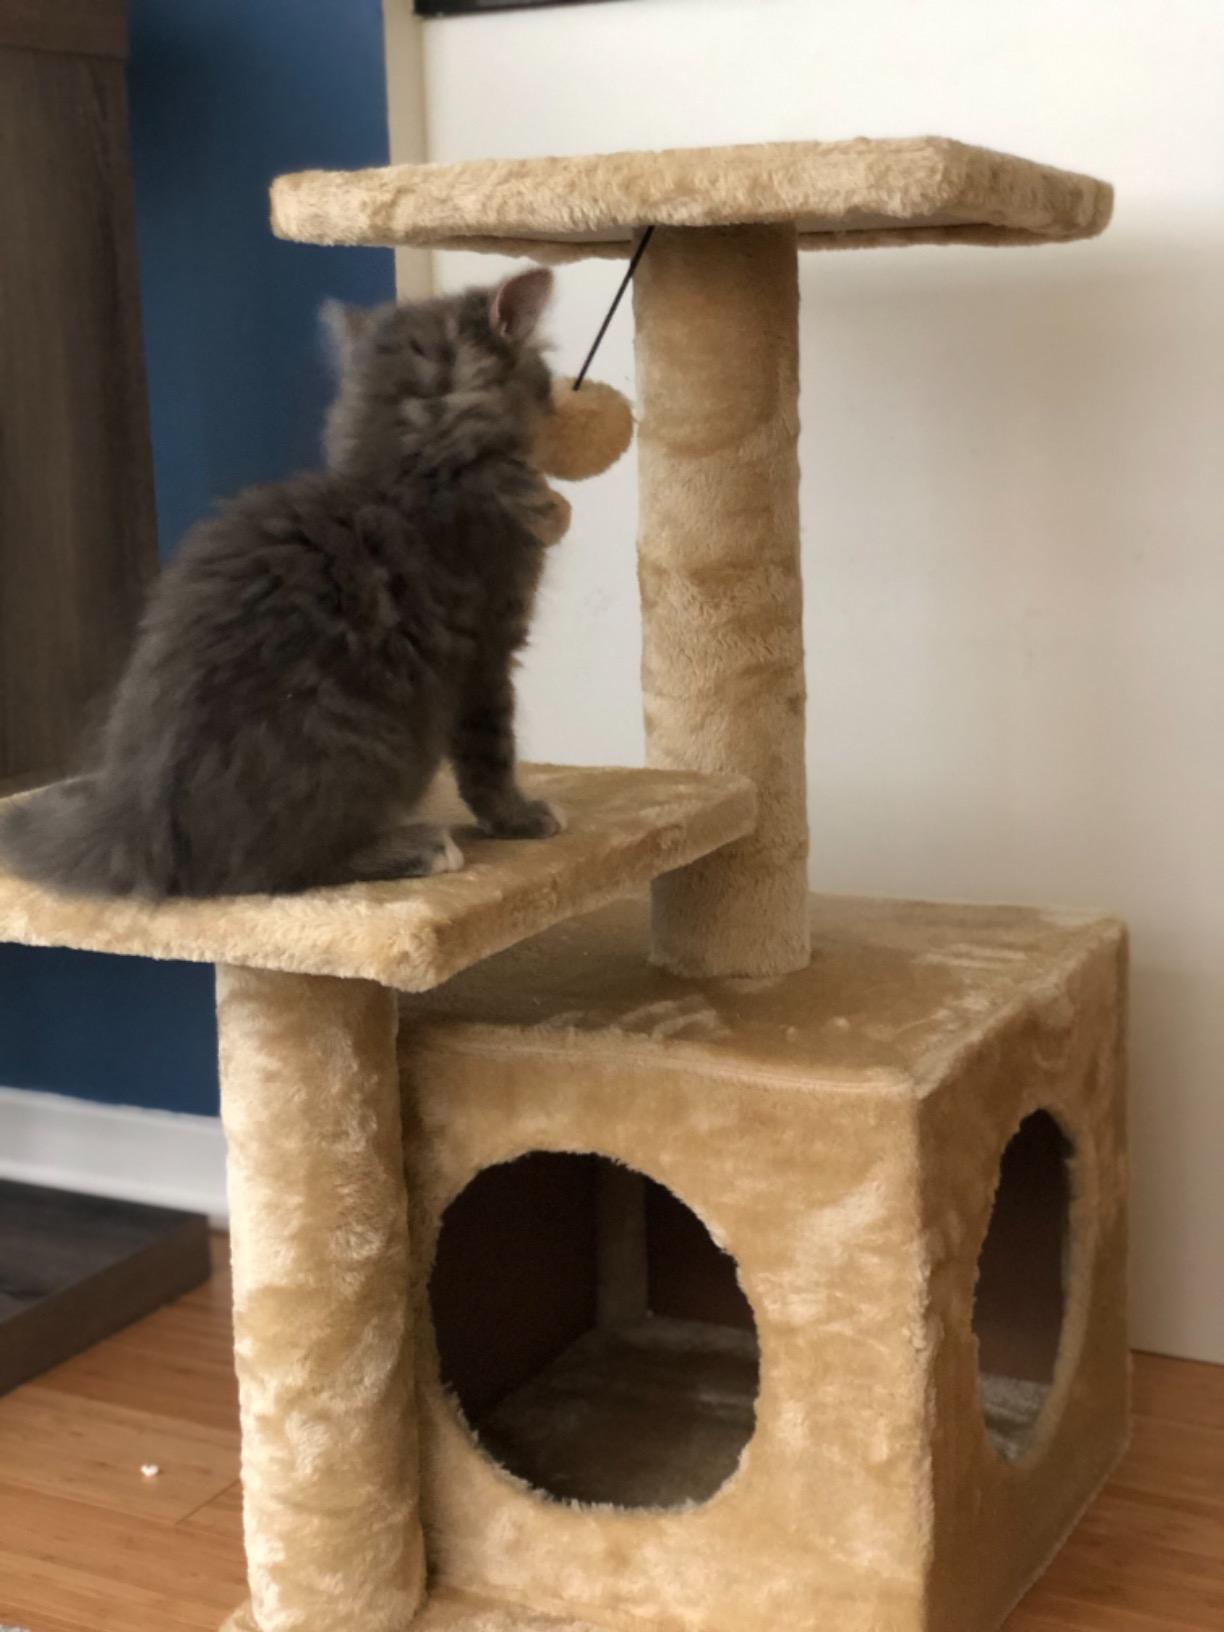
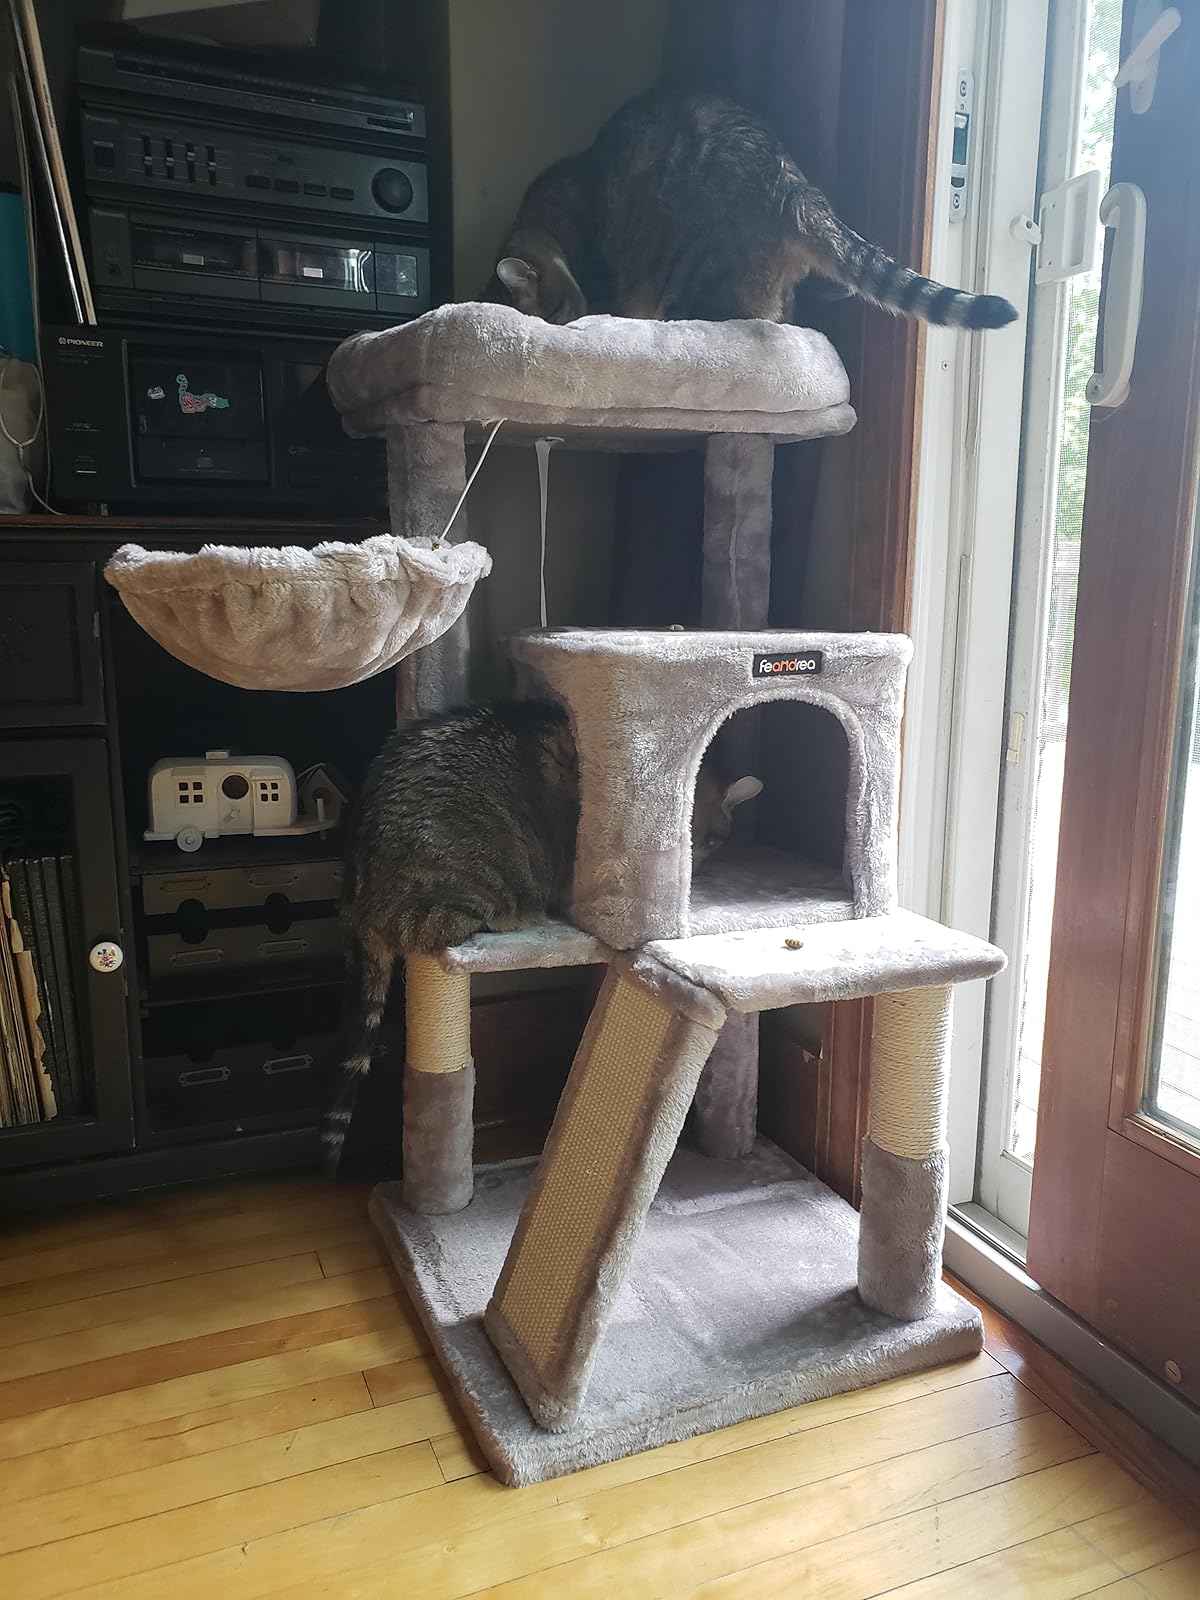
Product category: items_cat tree
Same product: no